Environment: real
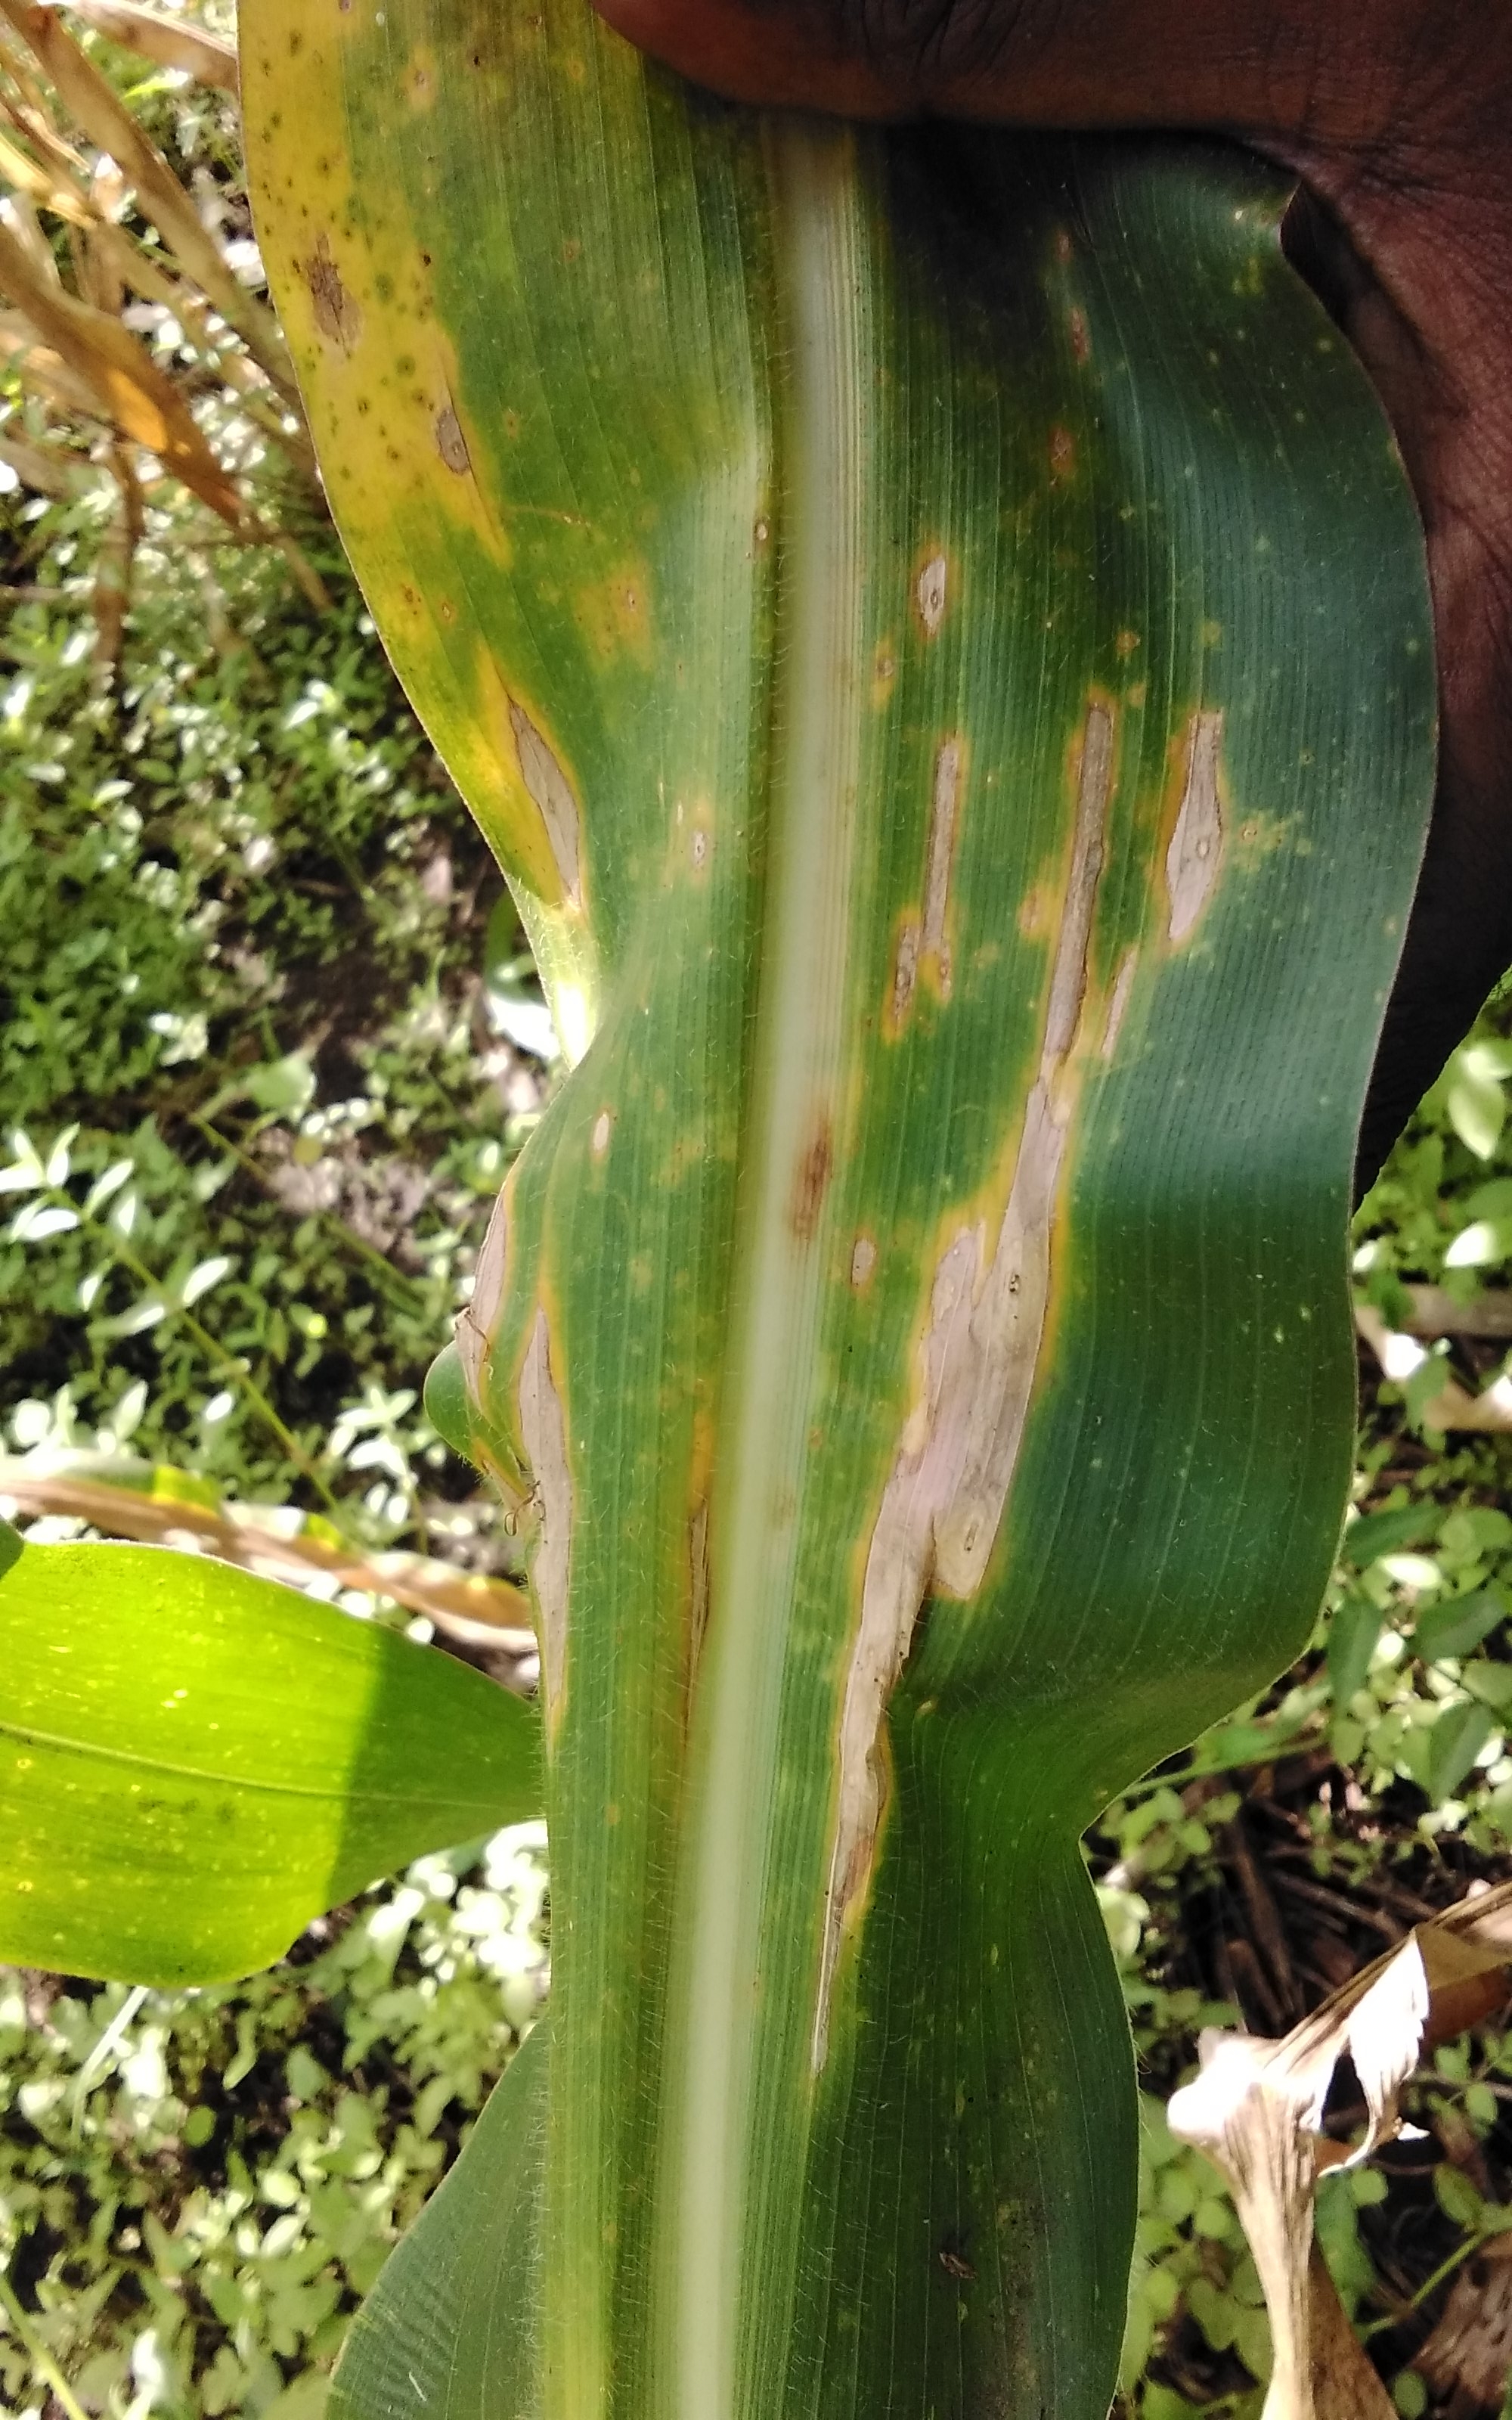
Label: northern_corn_leaf_blight